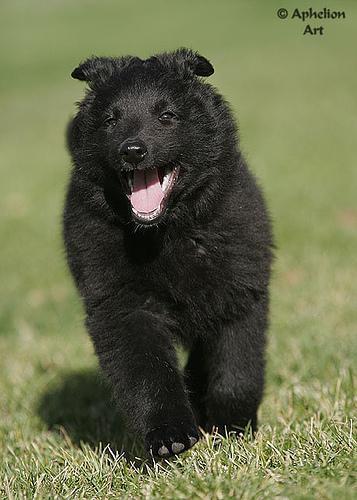
groenendael